Patagonia

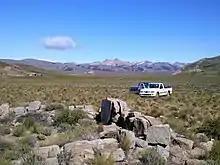
Río Negro Province, Argentina

Argentine Patagonia is for the most part a region of steppe-like plains, rising in a succession of 13 abrupt terraces about at a time, and covered with an enormous bed of shingle almost bare of vegetation. In the hollows of the plains are ponds or lakes of fresh and brackish water. Towards Chilean territory, the shingle gives way to porphyry, granite, and basalt lavas, and animal life becomes more abundant. Vegetation is more luxuriant, consisting principally of southern beech and conifers. The high rainfall against the western Andes (Wet Andes) and the low sea-surface temperatures offshore give rise to cold and humid air masses, contributing to the ice fields and glaciers, the largest ice fields in the Southern Hemisphere outside of Antarctica.